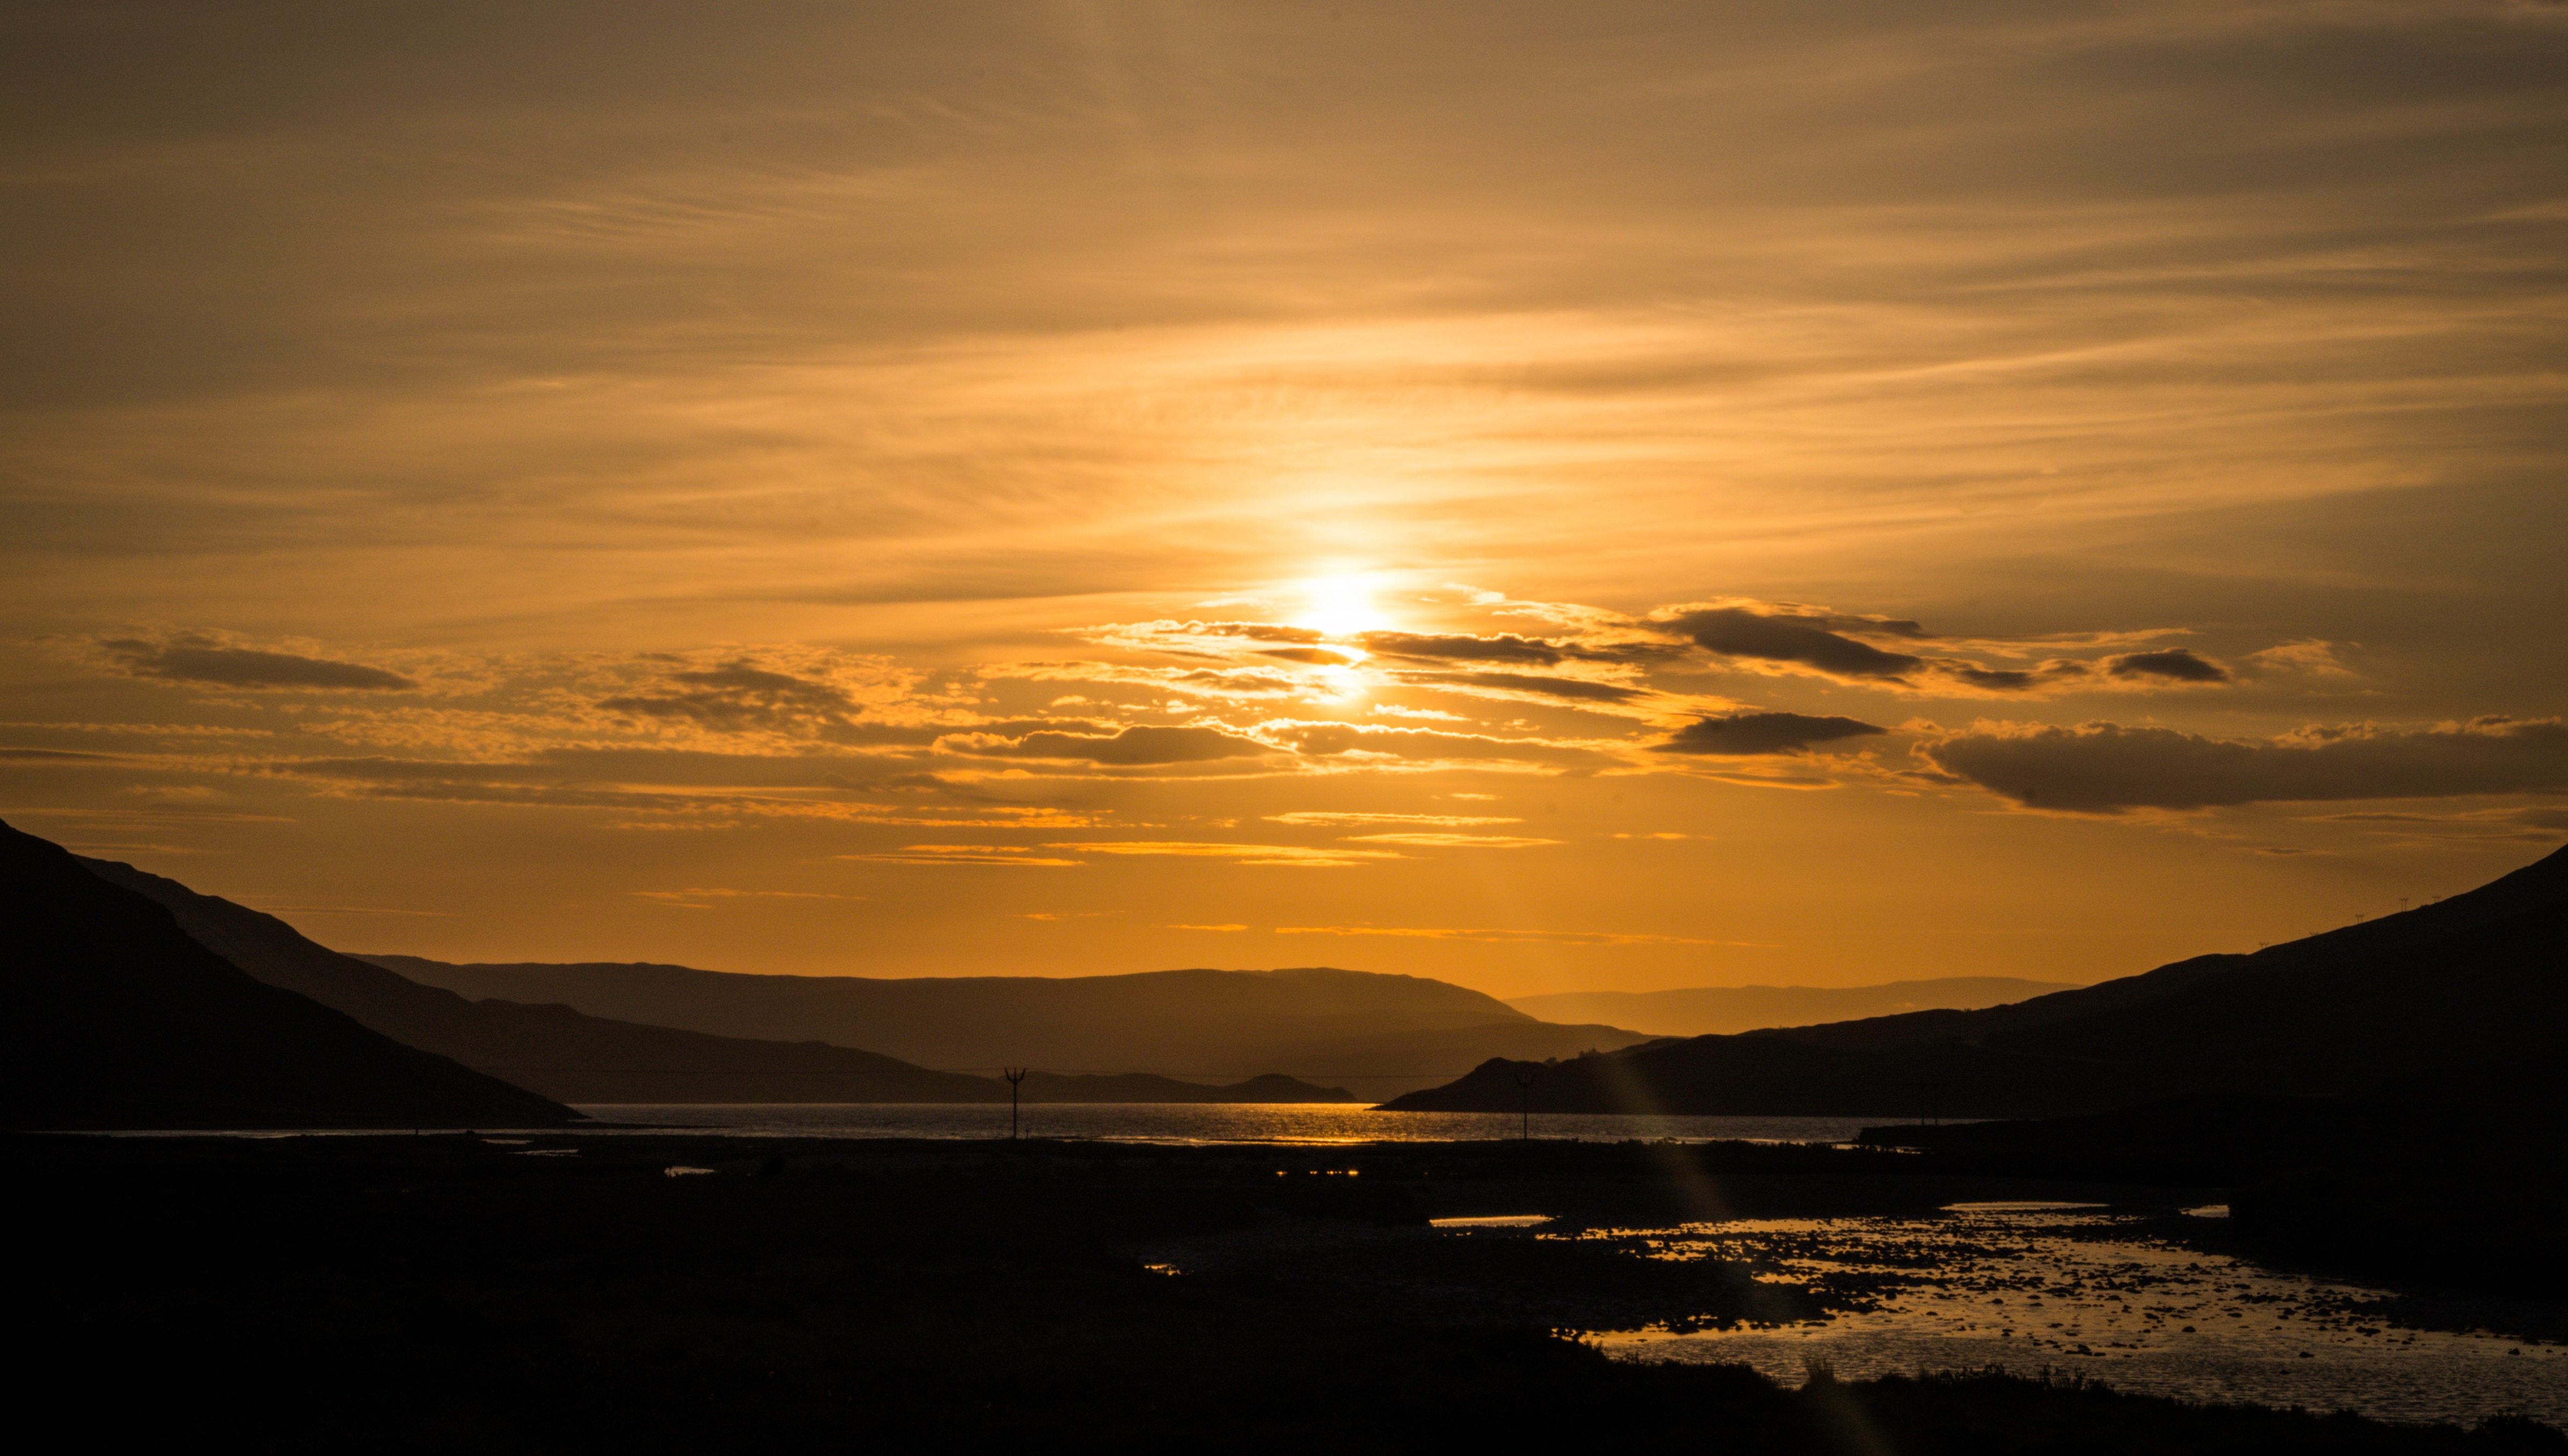
landscape, sea, coast, water, nature, ocean, horizon, cloud, sky, sun, sunrise, sunset, sunlight, morning, dawn, atmosphere, summer, dusk, evening, reflection, clouds, gold, mountains, beautiful, scotland, mood, loch, skye, sligachan, afterglow, united kingdom, cloud formations, highlands and islands, isle of skye, nature paradise, red sky at morning